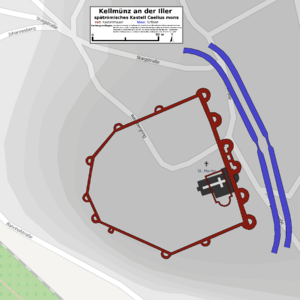
On entend par chute du limes de Germanie l'abandon par les Romains vers le milieu du IIIᵉ siècle du limes de Germanie qu'ils avaient construit depuis le Iᵉʳ siècle, ainsi que leur retraite de ce territoire d'empire vers l'arrière-pays à ce moment-là.